1897 VFL finals series

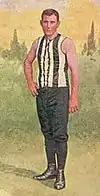
Charlie Pannam, the first player to reach 100 VFL games, kicked a goal in Collingwood's second-round match against .

Geelong finished the stronger team to defeat Melbourne, with a goal by Eddy James near the end winning the game for them. The loss eliminated Melbourne from premiership contention.